Rhys Hopkin Morris

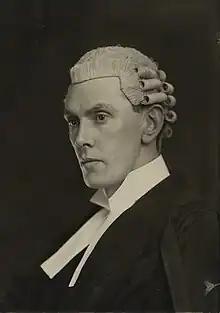
Sir Hopkin Morris, MBE, QC, JP

Sir Rhys Hopkin Morris (5 September 1888 – 22 November 1956), was a Welsh Liberal politician who was a Member of Parliament from 1923–1932 and from 1945–1956.